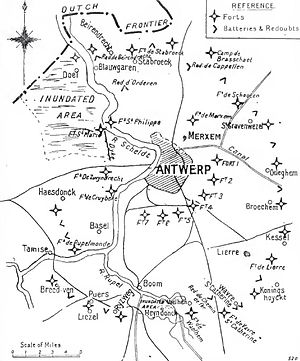
Belejringen af Antwerpen / Baggrund / Tysk invasion
Kort over befæstningerne omkring Antwerpen i august 1914
Belejringen af Antwerpen var et slag mellem tyske og Belgiske, britiske og franske arméer omkring den befæstede by Antwerpen under 1. verdenskrig. Tyske tropper belejrede en belgisk garnison af fæstningstropper, den belgiske feltarmé og den britiske Royal Naval Division i Antwerpen området efter den tyske invasion af Belgien i august 1914. Byen, som var omgivet af forter, der blev kaldt den nationale skanse, blev belejret i syd og øst af tyske styrker. De belgiske styrker i Antwerpen gennemførte tre udfald i slutningen af september og begyndelsen af oktober, hvilket forstyrrede tyske planer om at sende tropper til frankrig, hvor der var brug for forstærkninger til at imødegå de franske arméer og det British Expeditionary Force.